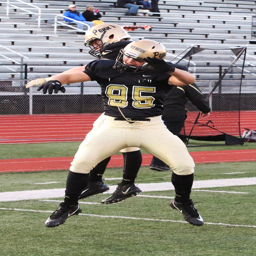
players get hyped before the game .